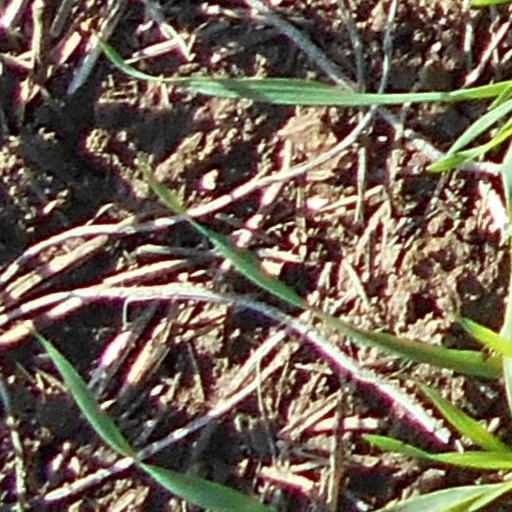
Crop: wheat